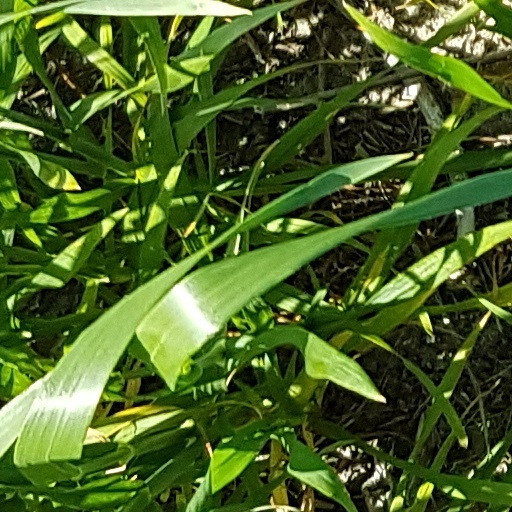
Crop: wheat